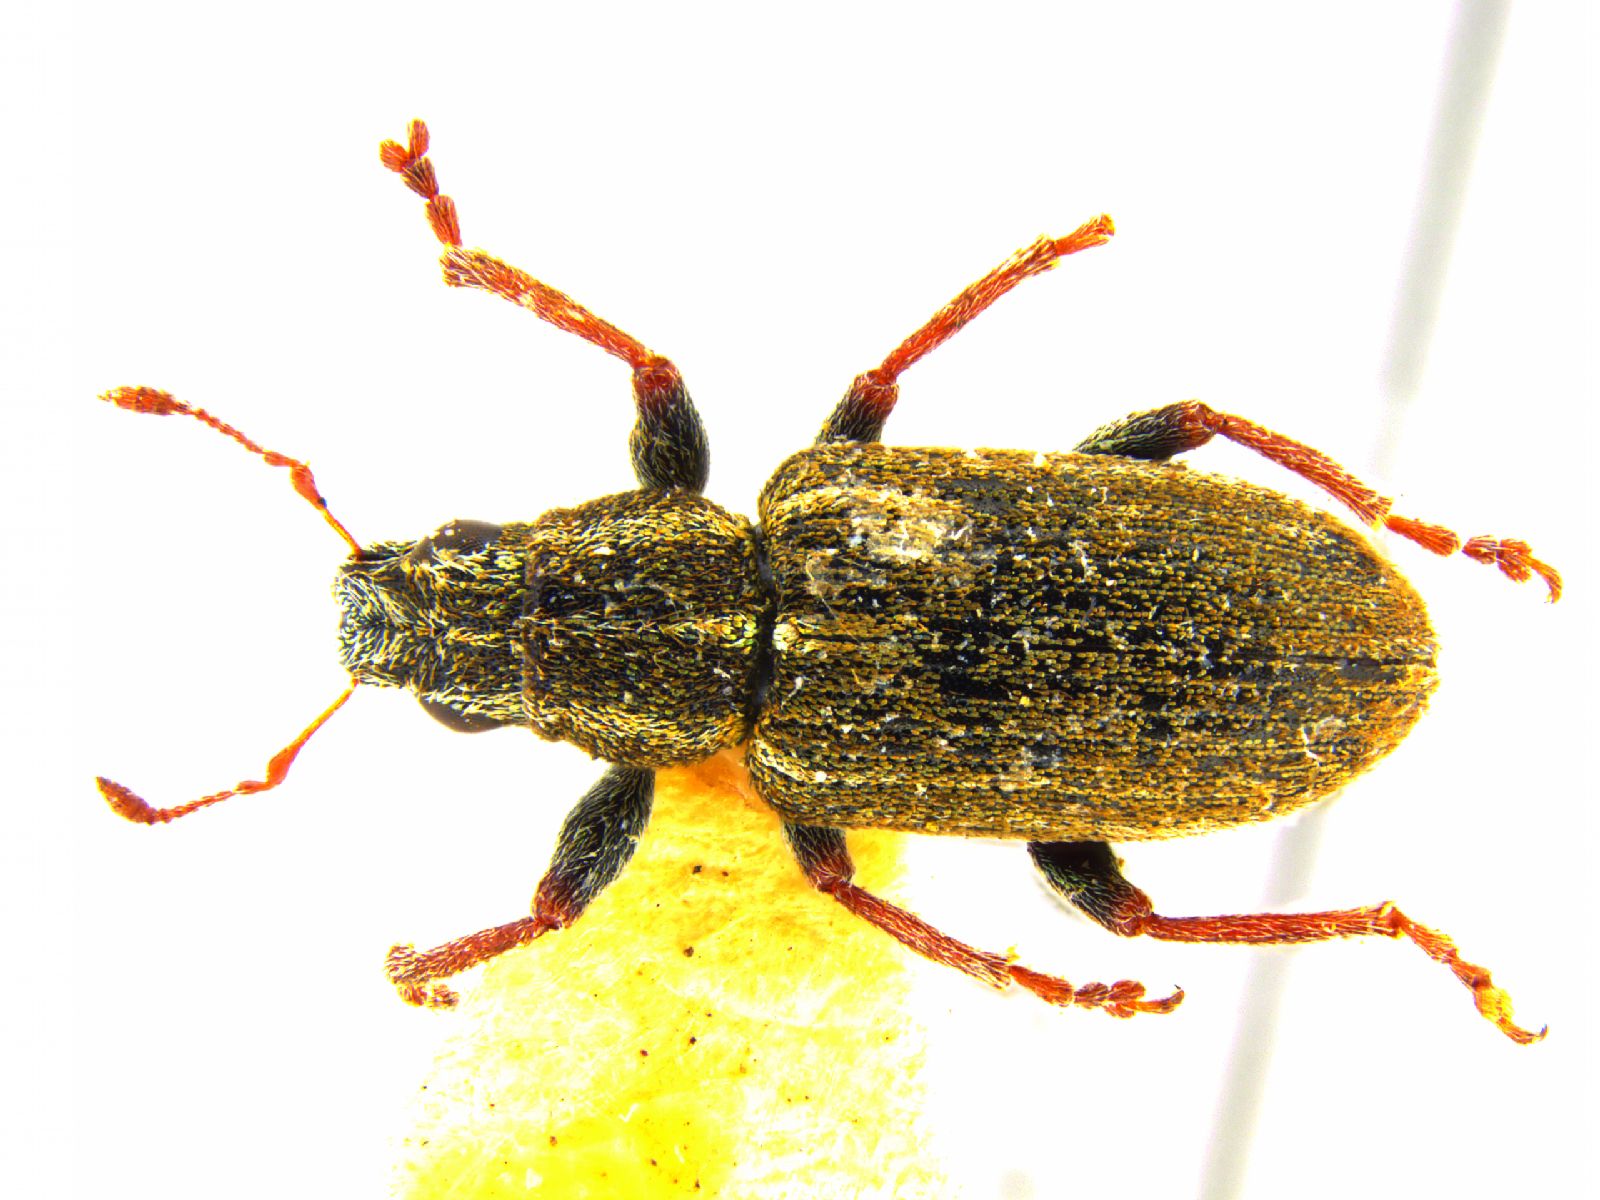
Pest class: pea_leaf_weevil